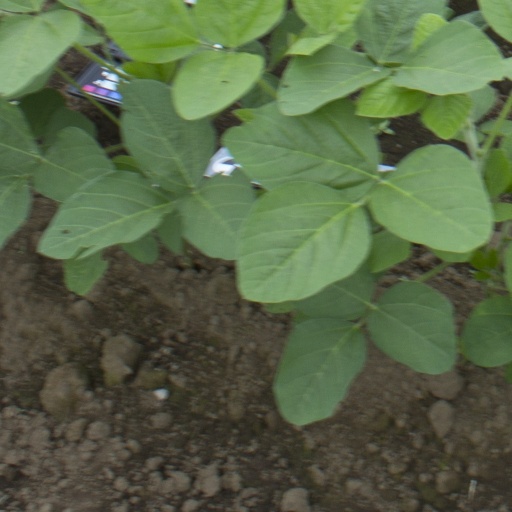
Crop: soybean